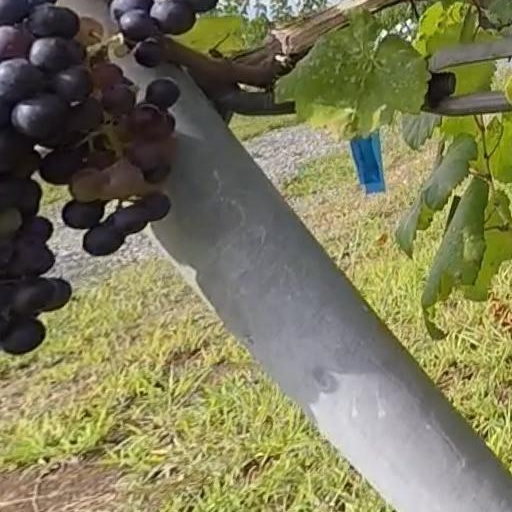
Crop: grape